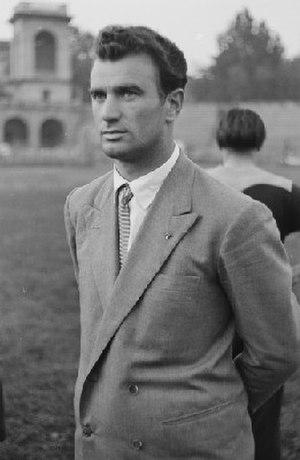
Teseo Taddia est un athlète italien, spécialiste du lancer du marteau.